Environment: real
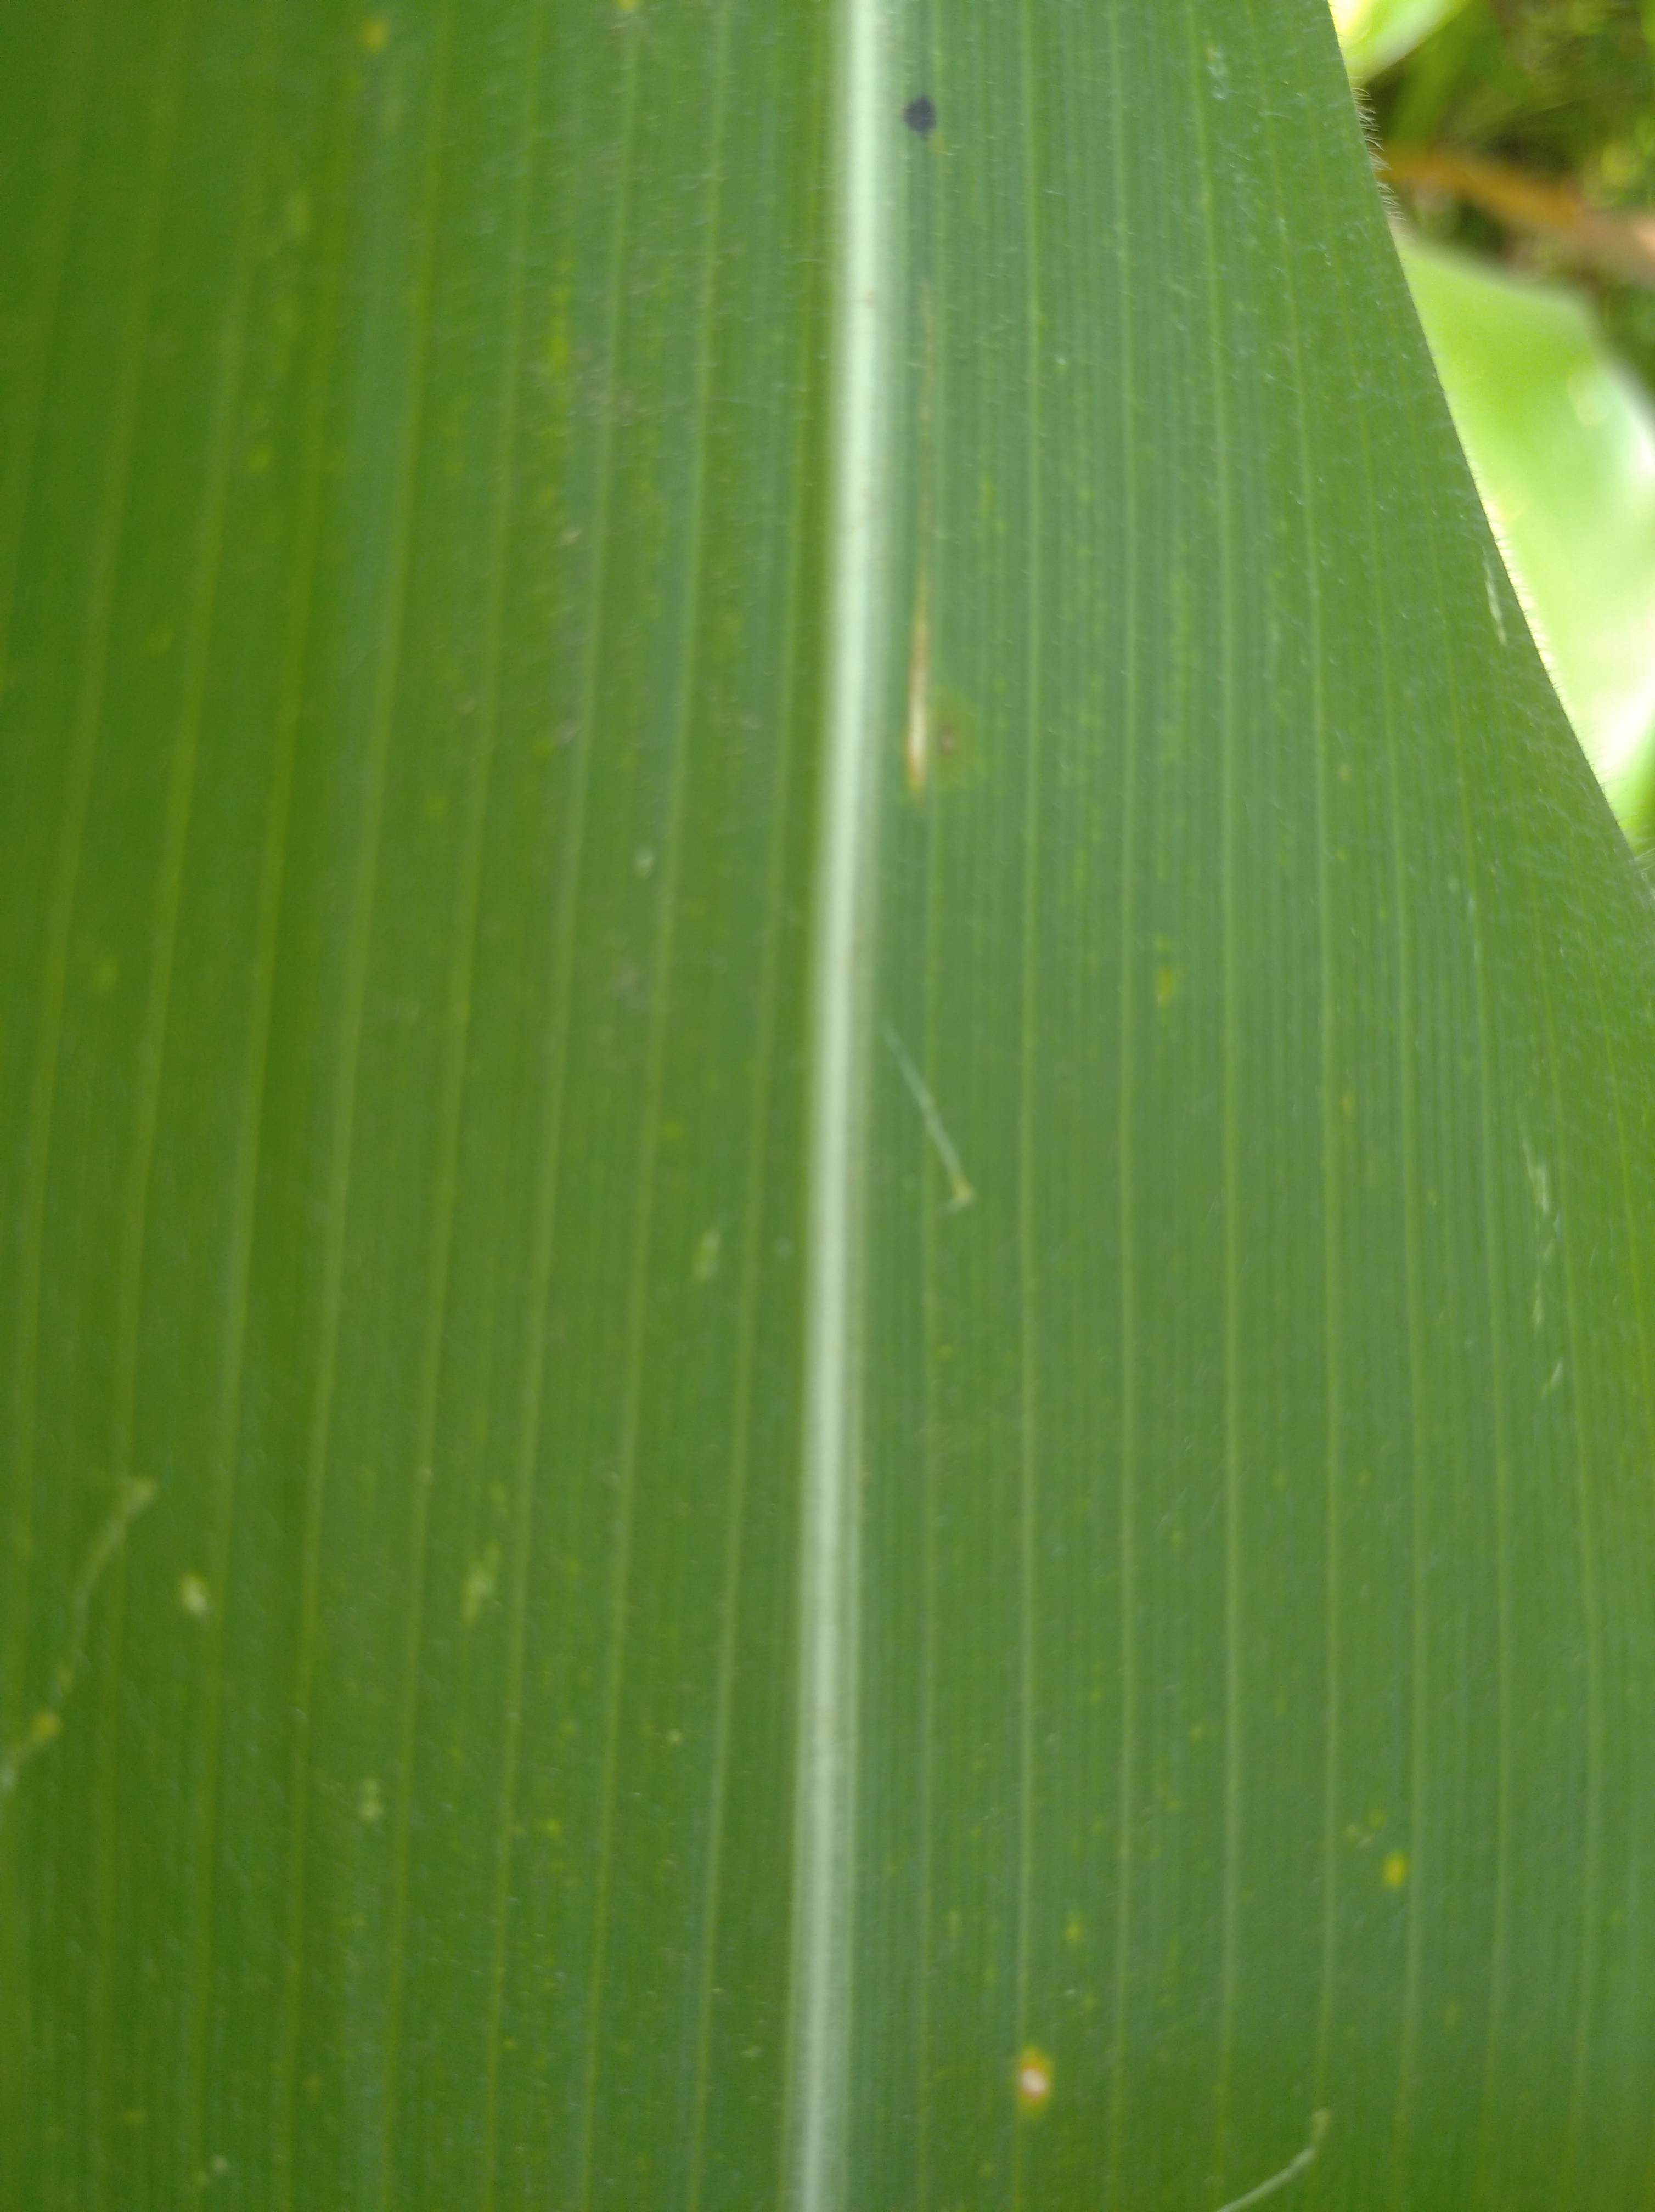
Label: healthy